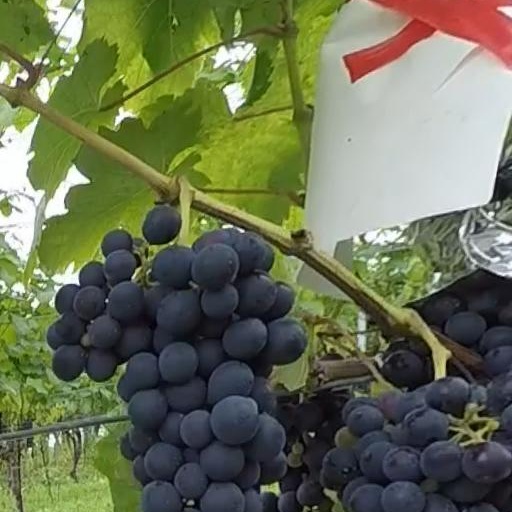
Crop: grape